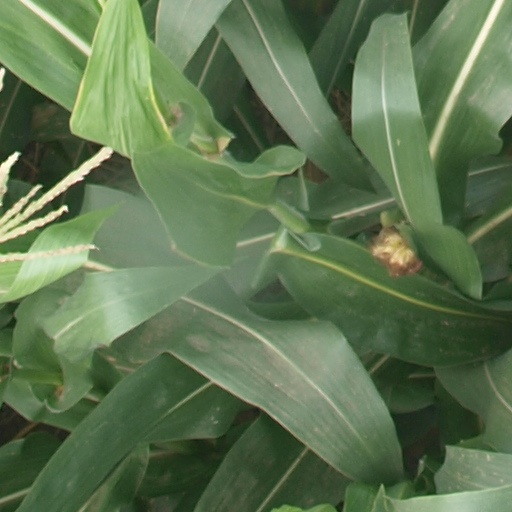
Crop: maize; corn